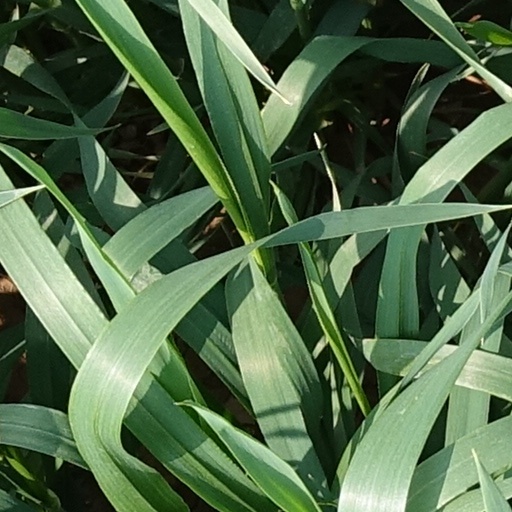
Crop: wheat